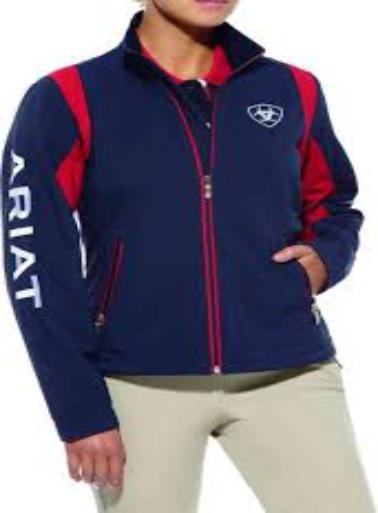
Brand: Ariat
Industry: Clothes